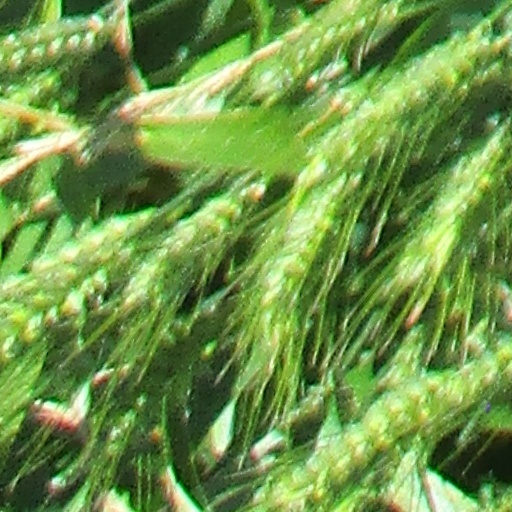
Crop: wheat